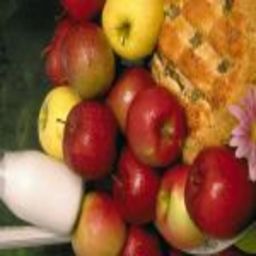
Label: Apple